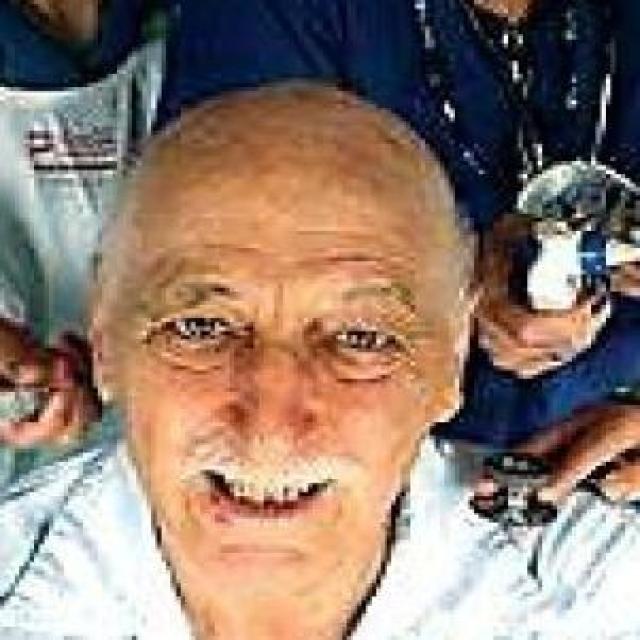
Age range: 65+